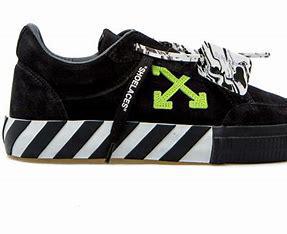
Brand: Off-White
Model: Off Vulc